High-speed rail in Switzerland

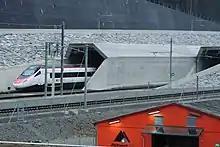
SBB EuroCity entering the Gotthard Base Tunnel

High-speed rail in Switzerland consists of two new lines and three new base tunnels, including the world's longest railway and deepest traffic tunnel: the Gotthard Base Tunnel whose length is . Each of these tunnels have a technical maximum speed of , which is reduced, at least in the Gotthard Base Tunnel and the Ceneri Base Tunnel, to a maximum authorized speed of , for environmental and economic reasons.